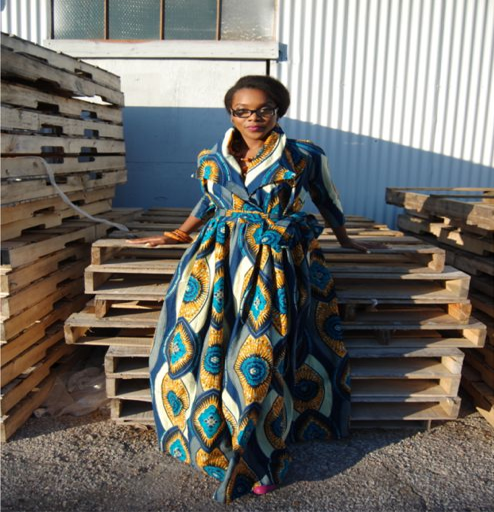
a leap of style - needs your support to fund their new collection